Ramlee Awang Murshid

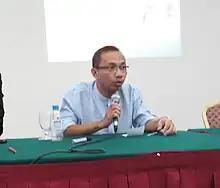

Ramlee Awang Murshid (born November 4, 1967, in Papar, Malaysia) is a Malaysian novelist of Bruneian Malay descent.